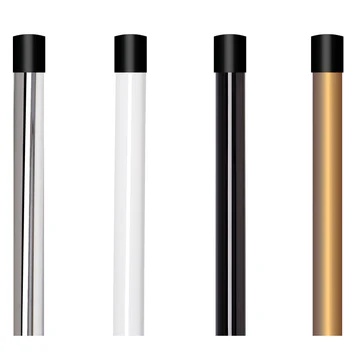
StylePlus Color Guard Flag Poles - 6 ½ ft to 7 ft length
Available in a range of lengths, StylePLUS flag poles are compatible with all standard color guard flags and accessories. Each pole is crafted from high-quality aluminum to provide strength without added weight—ideal for beginners and advanced performers alike. All 1" poles include black plastic caps Each pole comes with two hook fastener strips. White plastic caps or rubber caps are an upcharge Aluminum Colors: White, Black, Silver, Gold 6 1/2' - 7' lengths, If you are ordering flags from another brand or custom flags, please note that the poles will ship separately. Pole Cap CALIFORNIA WARNING: Can expose you to Di(2-ethylhexyl)phthalate (DEHP), a carcinogen and reproductive toxicant. See www.P65Warnings.ca.gov .
Brand: Styleplus
Category: Sporting Goods > Athletics > Wallyball Equipment